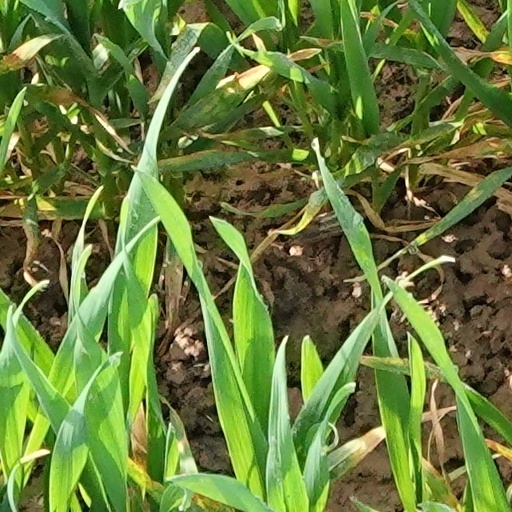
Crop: wheat